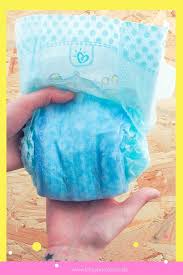
Waste category: trash